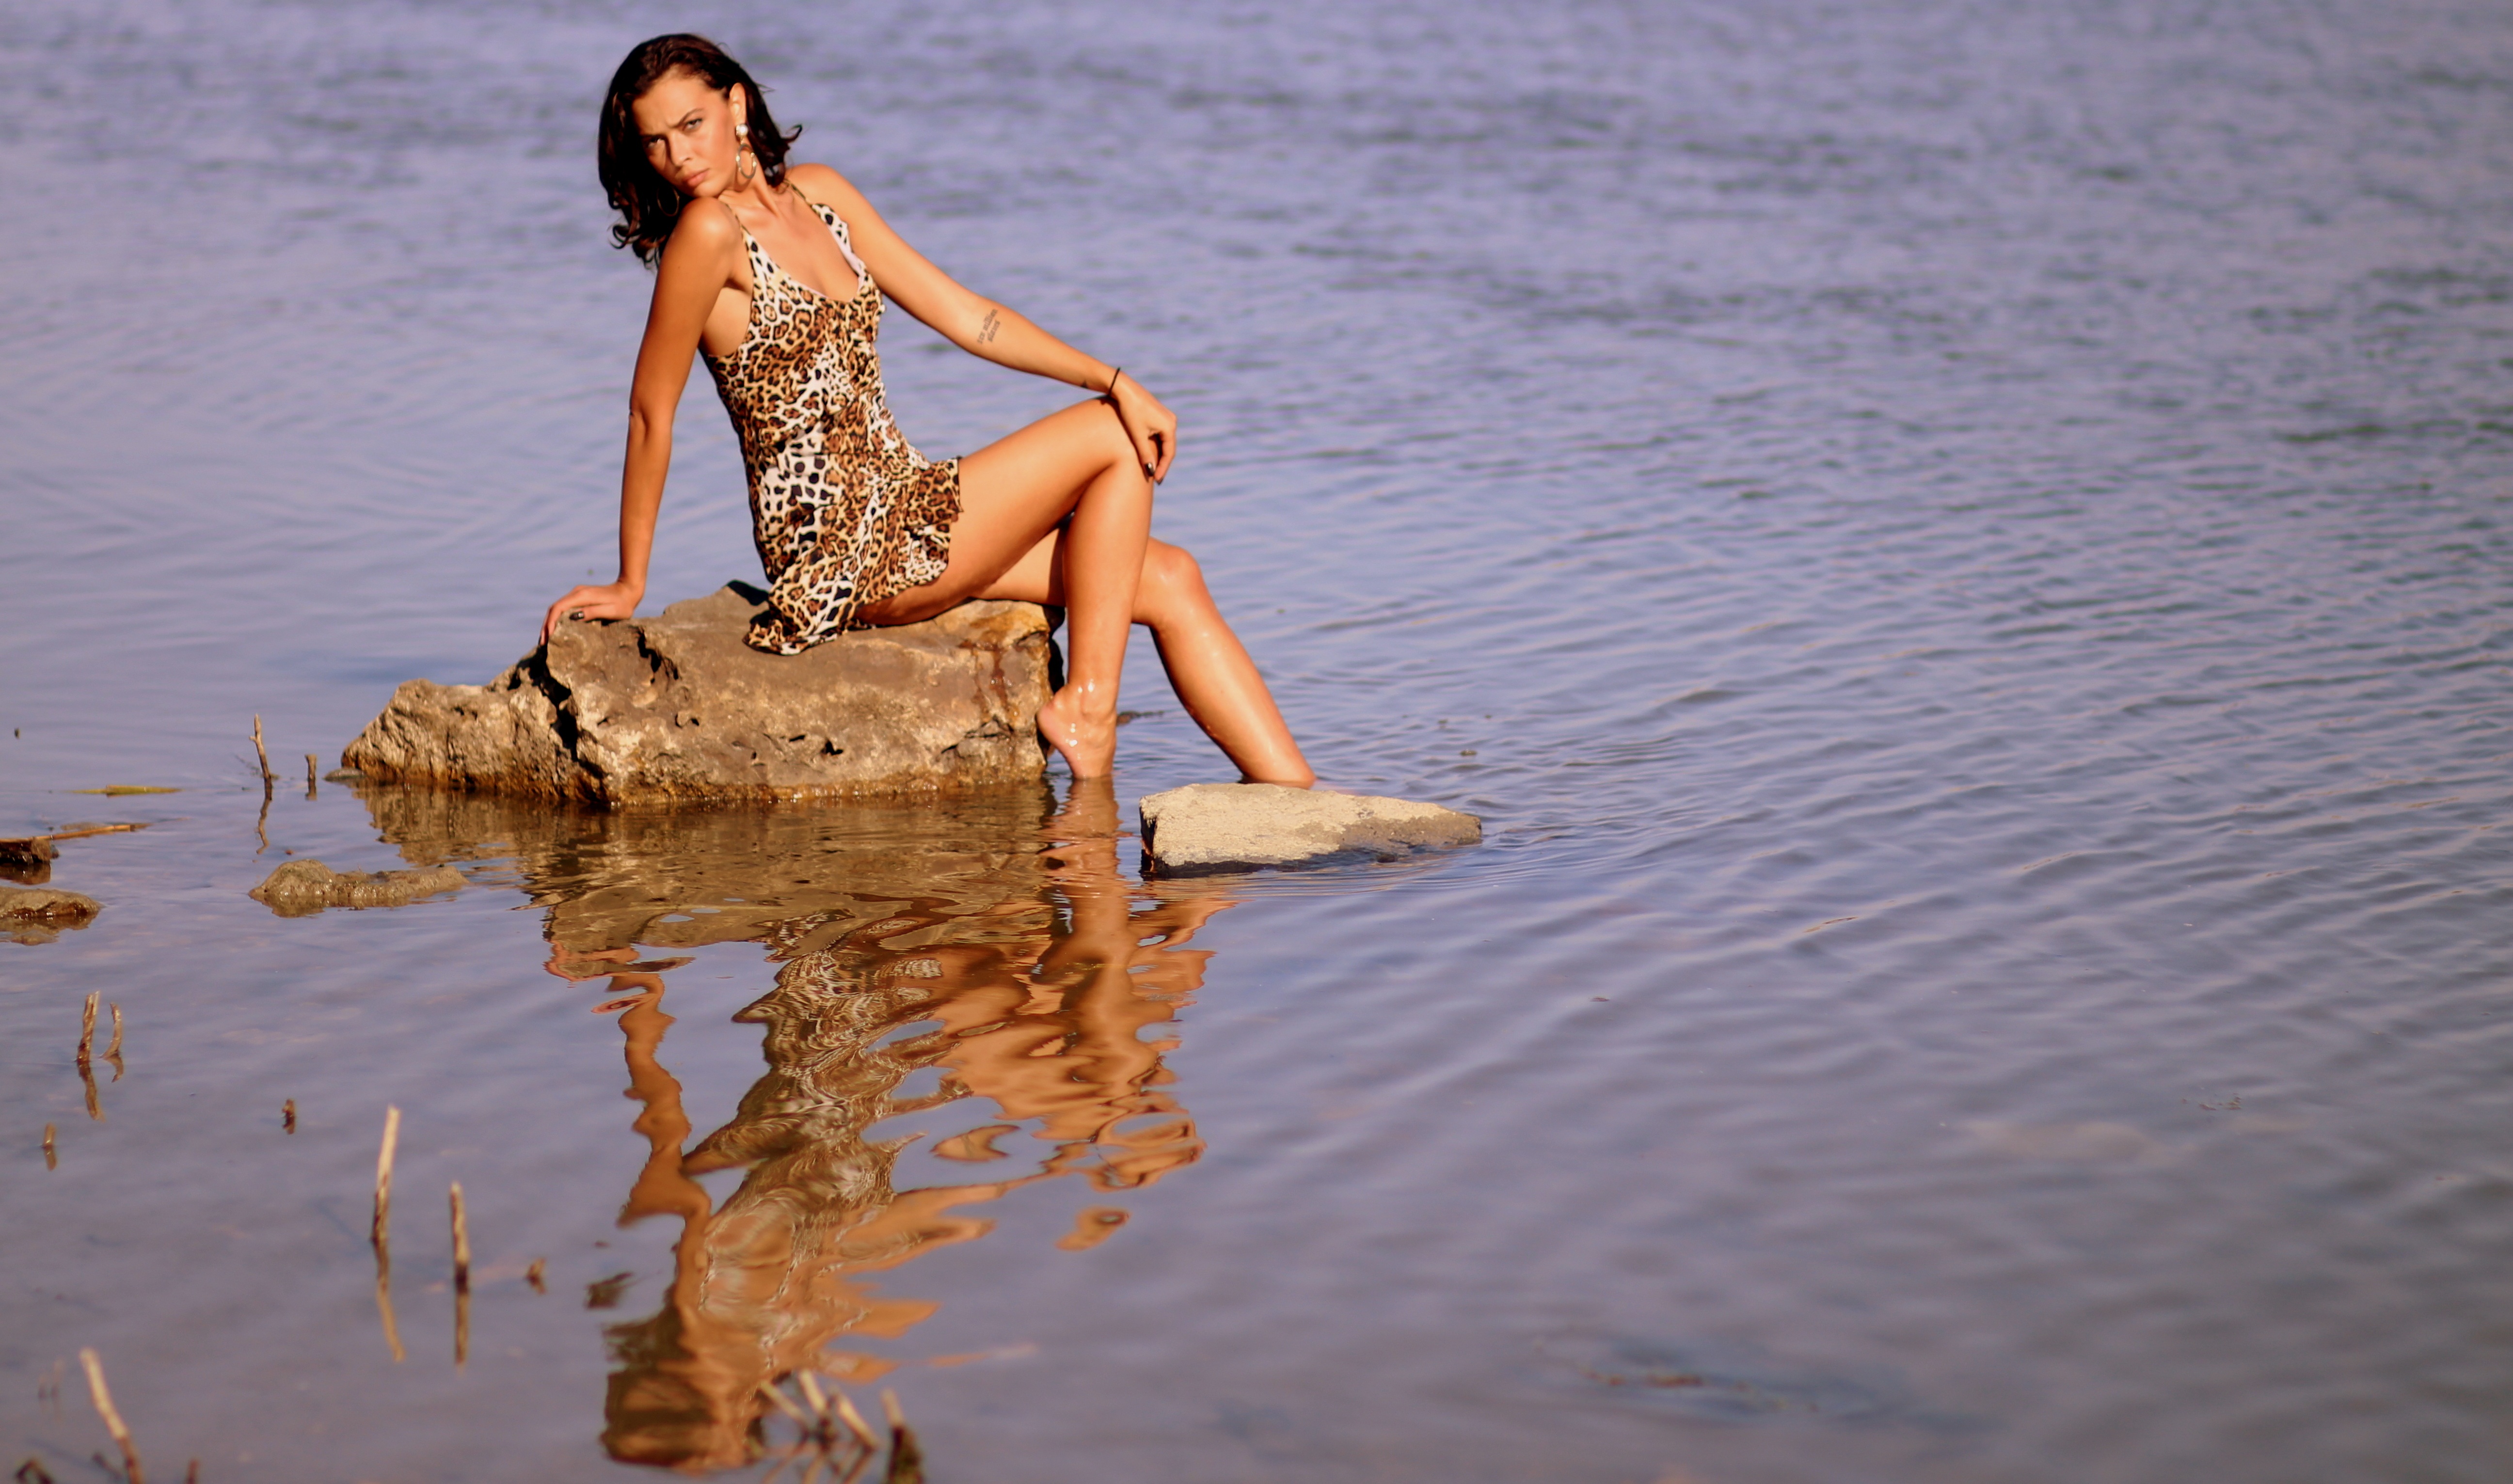
sea, water, sand, rock, girl, summer, wild, model, spring, reflection, brown, leopard, dress, photograph, beauty, photo shoot, brunet, human positions